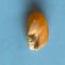
Maize quality: Good